Sophie Molineux

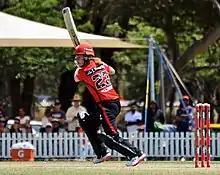

Molineux made her women's Twenty20 debut for the Melbourne Renegades during the inaugural WBBL season in 2015–16. She took her first wicket against the Sydney Thunder at Allan Border Field, dismissing Nicola Carey for 13.